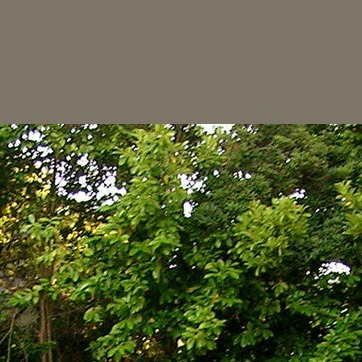
Material: sky